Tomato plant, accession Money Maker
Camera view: bottom (45 deg); turntable rotation: 30 degrees
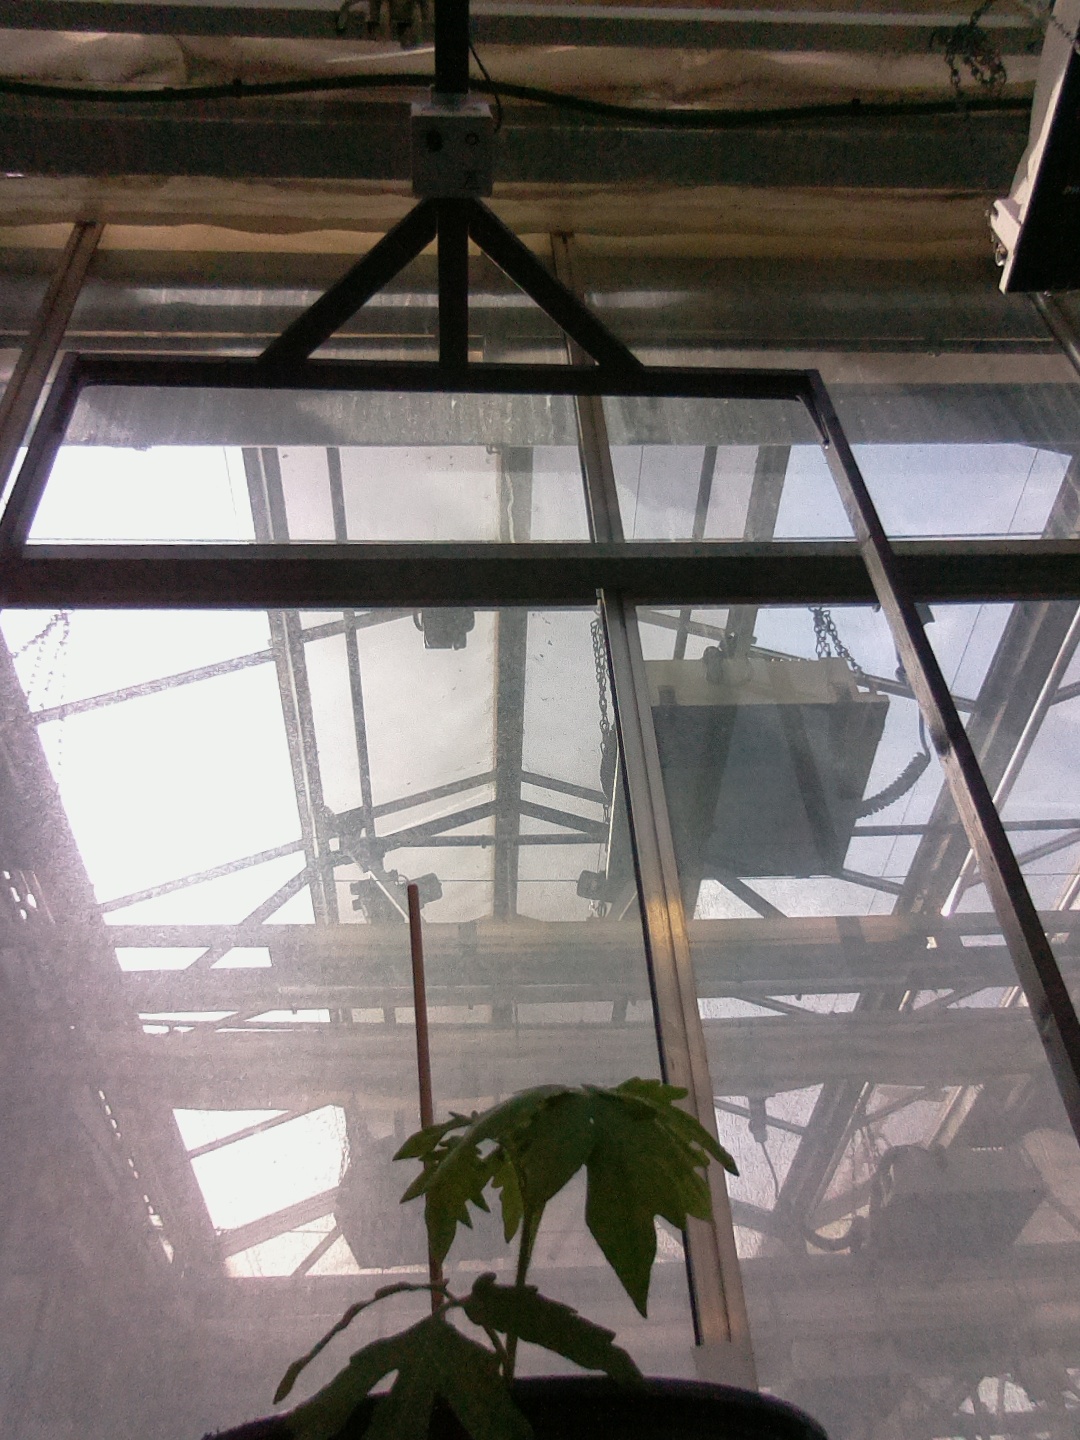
BBCH growth stage 13: 6 of true leaves visible